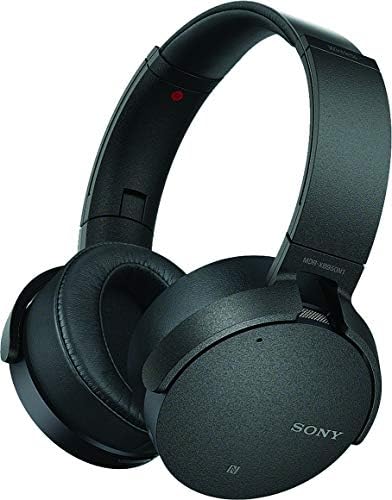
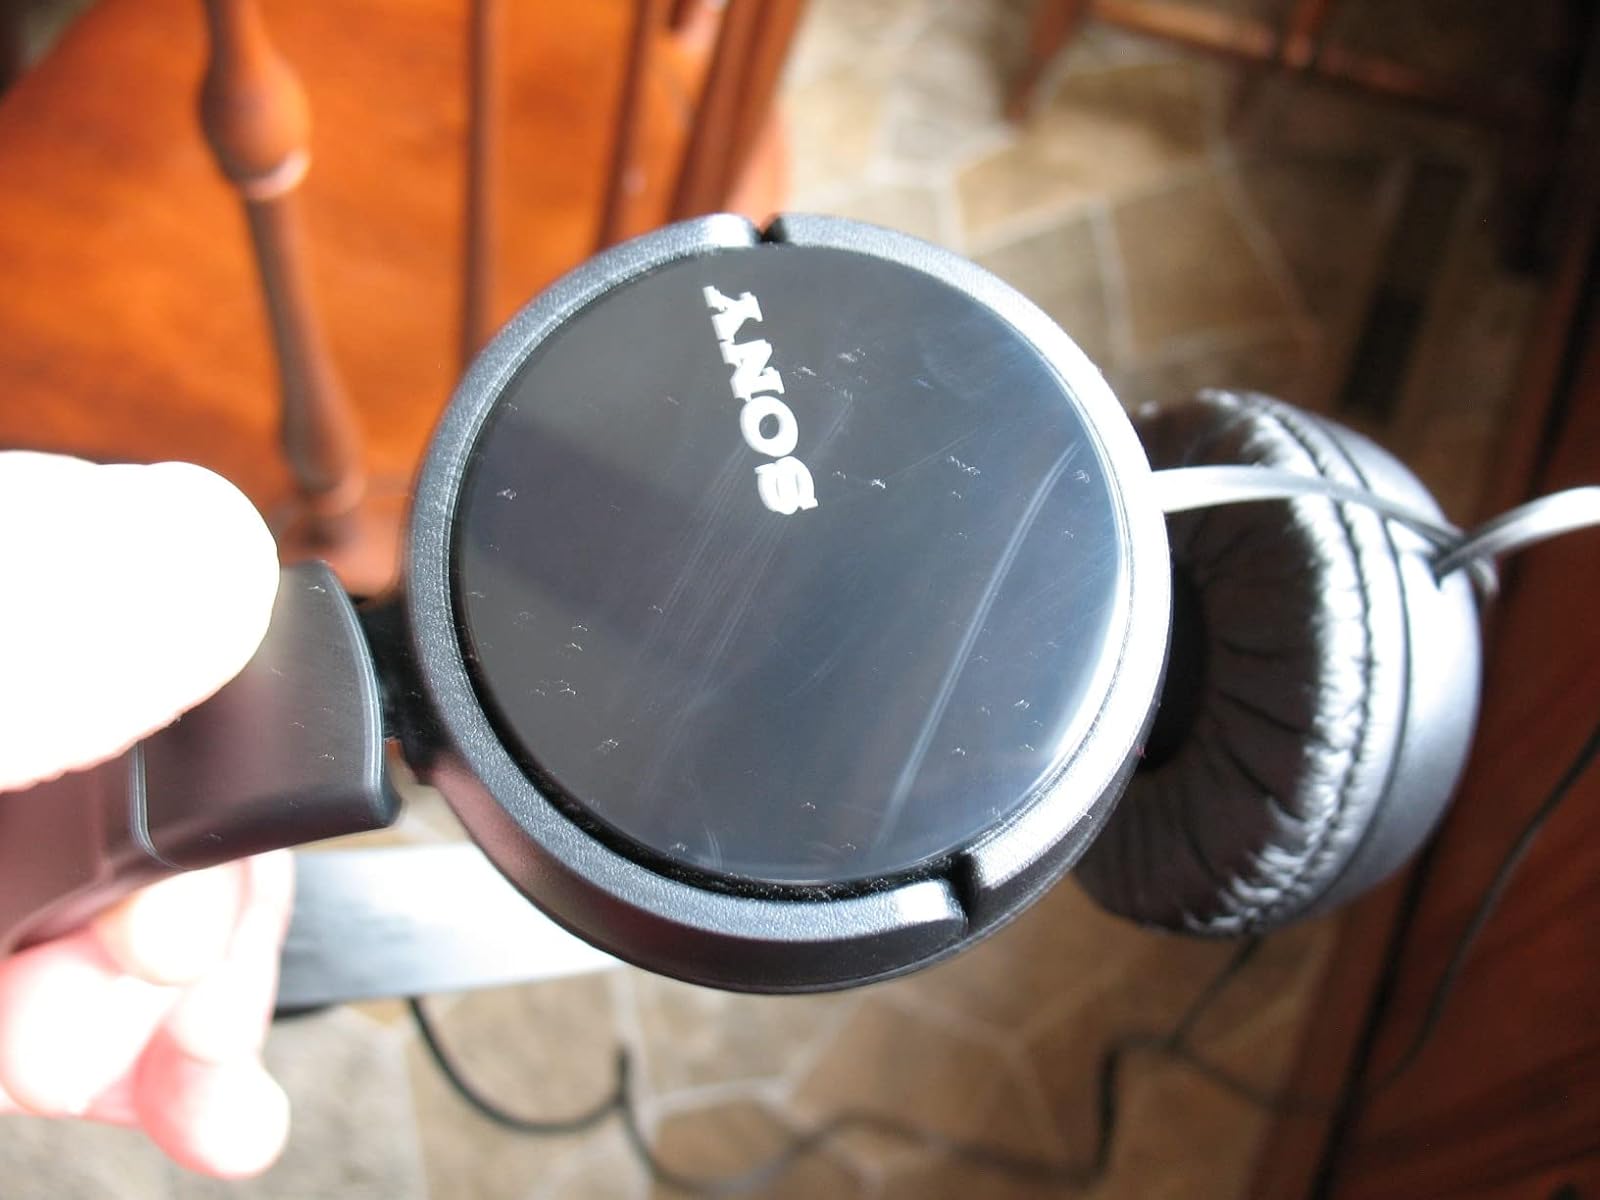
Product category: headphones
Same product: no